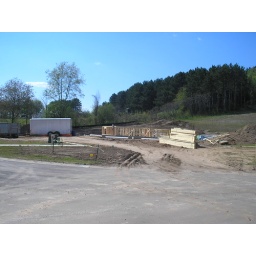
building a new house in Willow creek